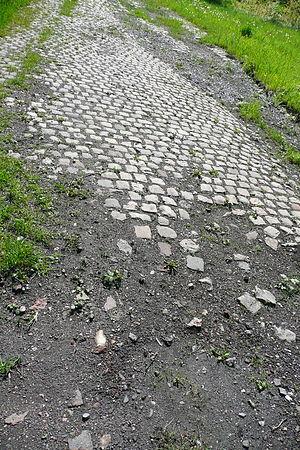
Le Site de Grand Intérêt Biologique des Viviers, plus connu sous le nom de Terril des Viviers est un ancien site de charbonnage s'étendant à l'est de Gilly, section de la ville de Charleroi.